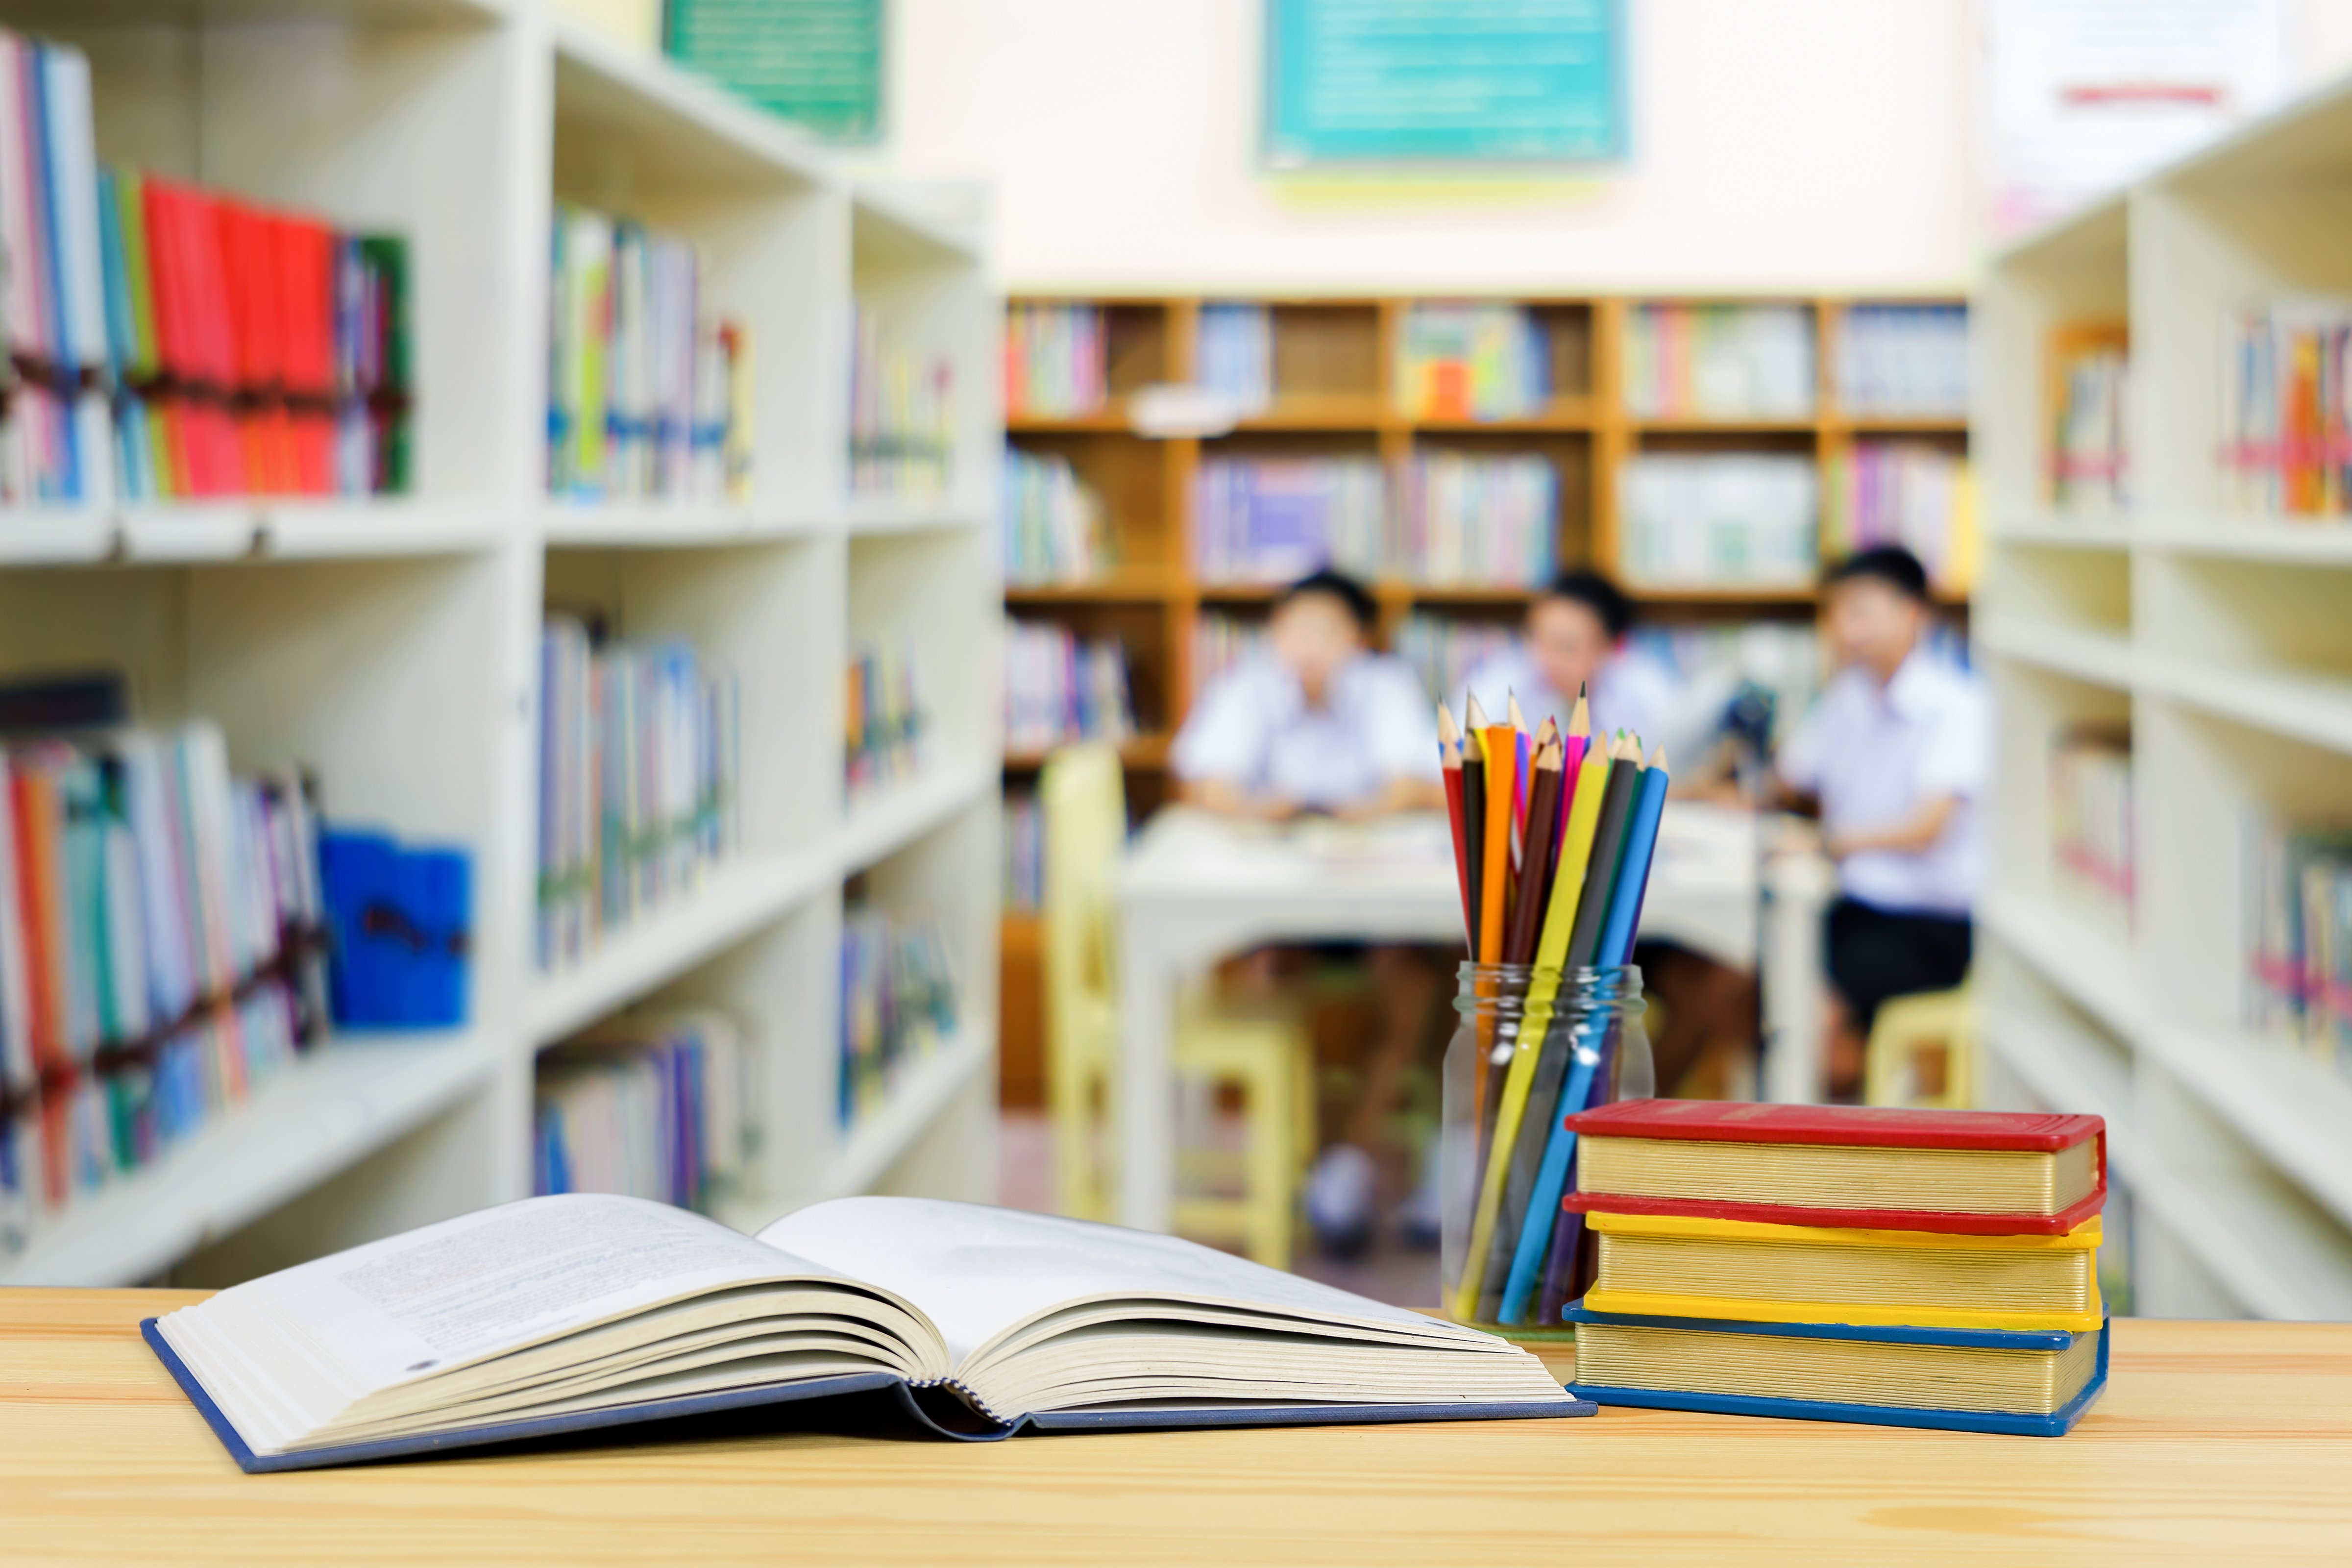
school, classroom, book, background, class, teacher, student, university, desk, chalkboard, blackboard, child, back, notebook, homework, concept, board, green, chalk, object, studying, literature, wisdom, table, nobody, educate, horizontal, supplies, drawing, literary, equipment, learn, textbook, education, knowledge, write, stack, handwriting, library, elementary, office, formulas, children, smart, idea, design, shelf, data, icons, display, public library, bookcase, learning, room, building, publication, bookselling, shelving, furniture, self help book, reading, organization